Carry On Camping

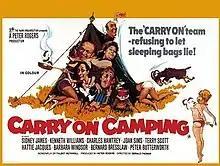
Original UK quad poster by Renato Fratini

Carry On Camping is a 1969 British comedy film, the 17th release in the series of 31 "Carry On" films (1958–1992). It features series regulars Sid James, Kenneth Williams, Charles Hawtrey, Joan Sims, Terry Scott, Hattie Jacques, Barbara Windsor, Bernard Bresslaw, Dilys Laye and Peter Butterworth. The film was followed by "Carry On Again Doctor" in December 1969.